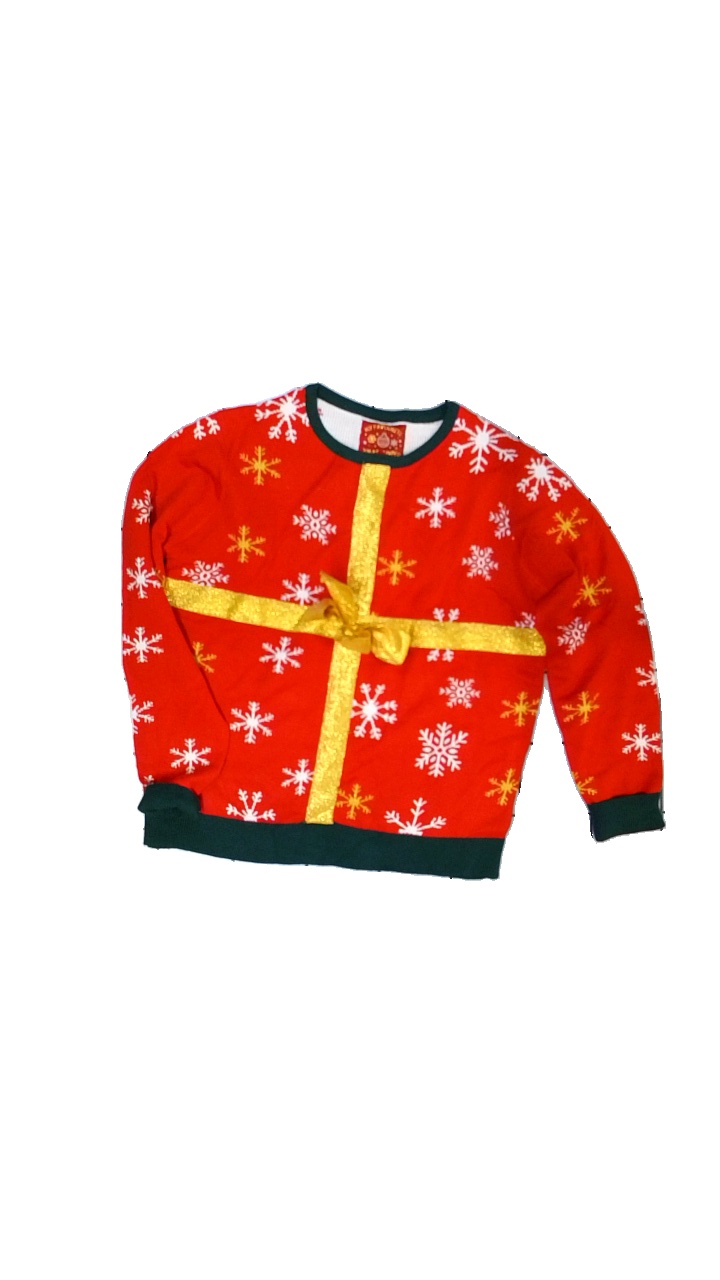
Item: Sweater (Unisex)
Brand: A.m London
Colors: Red, Green, Yellow, Multicolor
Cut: Regular, C-collar
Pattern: Other
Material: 100% acrylic
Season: All
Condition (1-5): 3
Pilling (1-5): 4
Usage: Reuse
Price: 50-100